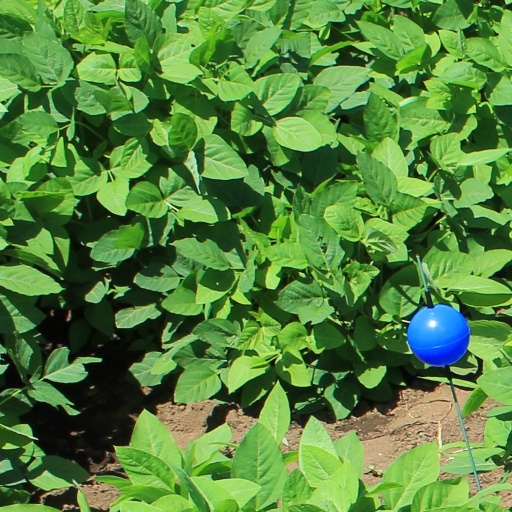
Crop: soybean